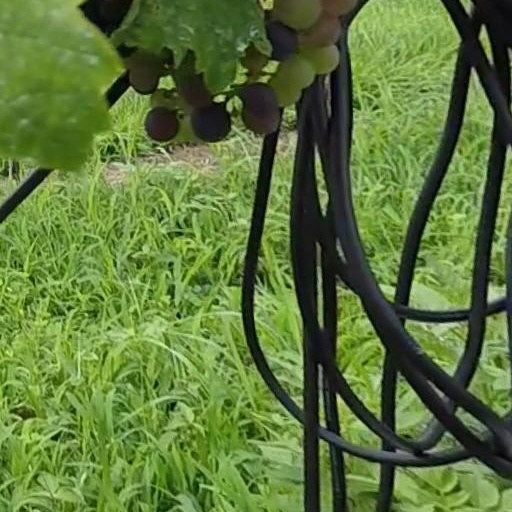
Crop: grape